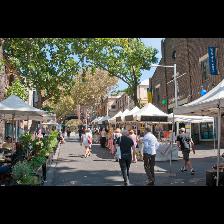
Label: Human